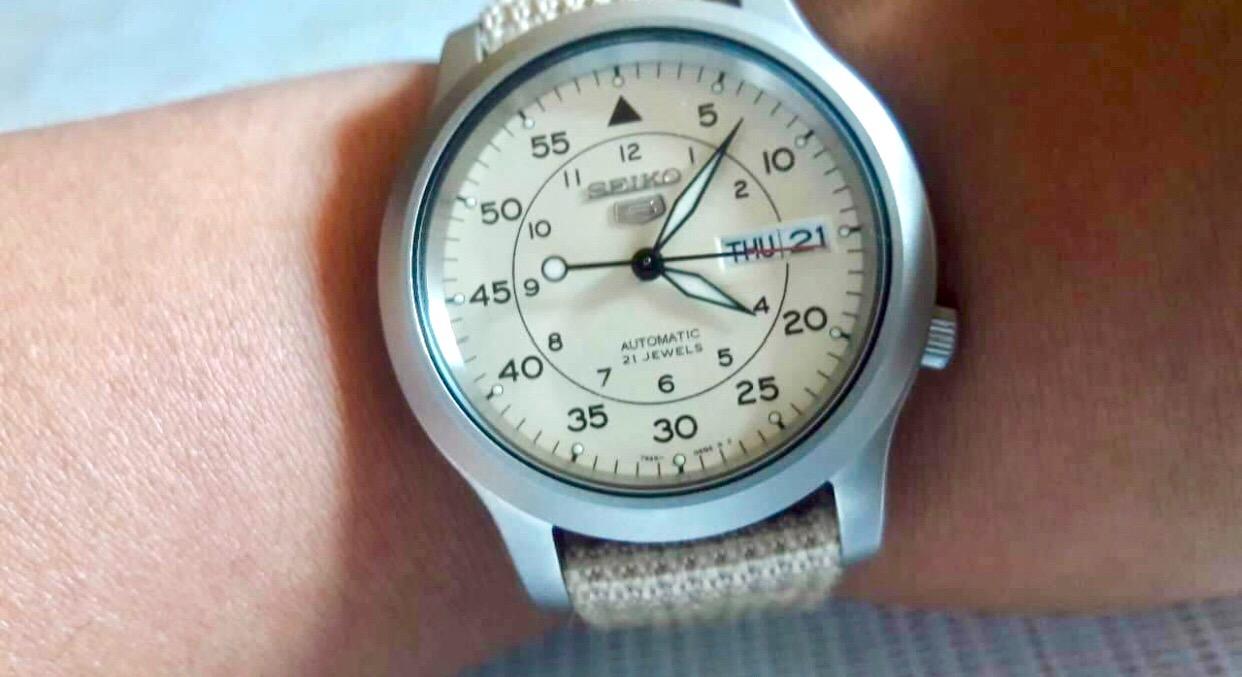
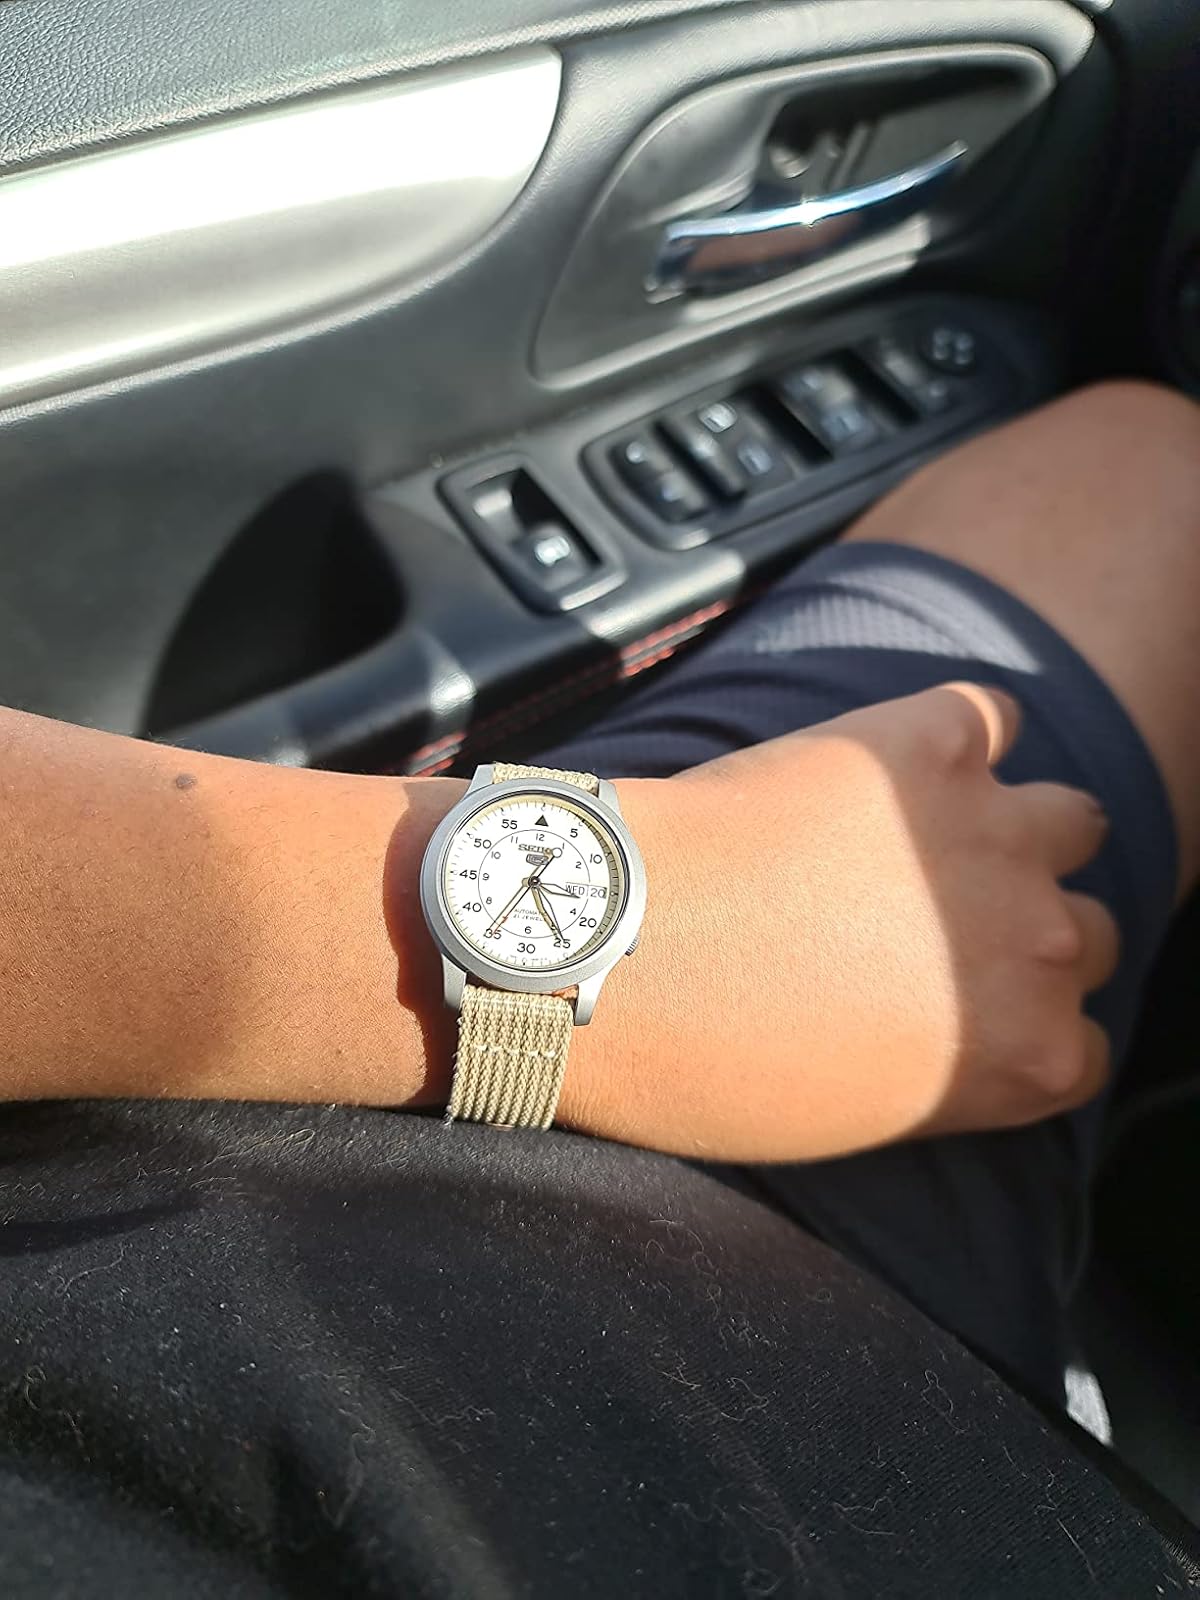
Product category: accessories_watch
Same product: yes